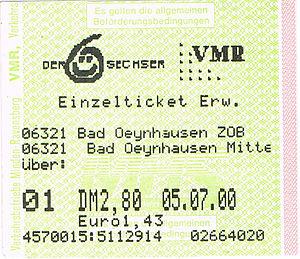
Ticket de bus de Bad Oeynhausen en Juillet 2000 Italiano: Biglietto di Bad Oeynhausen, nel luglio 2000 Русский: Билет на автобус из Бад-Эйнхаузен в июле 2000 года Українська: квиток на автобус з Бад-Эйнхаузен в липні 2000 року Lietuvių: Autobusų bilietų Bad Eynhauzenaje 2000 m. liepos Polski: Bilet autobusowy z Bad Oeynhausen w lipcu 2000 r.